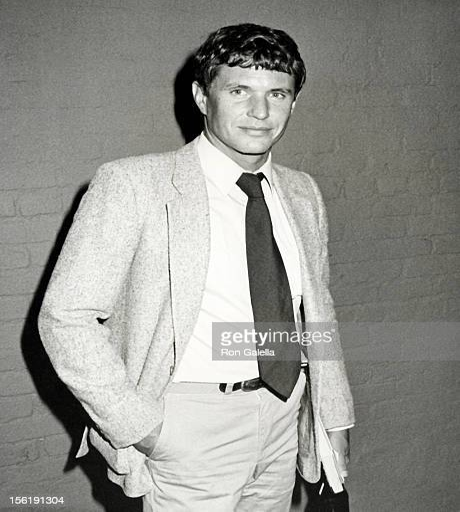
actor attending the premiere party